Shabab Al Ahli Club

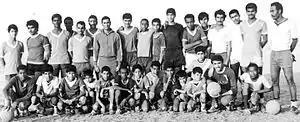
Mohammed Shehta in the middle, the first manager for Al Ahli Club in early 70s.

It took Al Ahli only four years after its establishment to win the UAE Arabian Gulf League twice consecutively in 1974-75 and 1975-76 then again in 1979-80 for the third time, which allowed them to permanently keep the league trophy. The victorious team, led by coach Mohamed Shehta and featuring players such as Hassan Nazari and Hassan Roshan. The team also won three President Cup titles during that period. Drawing hometown fans, Al Ahli has been and continues to be one of the most popular sports teams in the UAE. However, the club went into decline for few decades, the result of which saw the club relegated to the second division (1995–96) in a dramatic way, when Al Ahli played against neighbour rival Al Shabab, Al Ahli needed just one point from the match to stay in the first division. Al Ahli has lost the match and Al Shabab has won the league title. The same year, Al Ahli won the President Cup title. After a period of decline, Al Ahli went back on top under the new leadership of Sheikh Hamdan bin Mohammed bin Rashid Al Maktoum, the Deputy Ruler of Dubai, winning its fourth league title in 2006 and the following years, Al Ahli continued to be a successful club in the UAE by winning 6 President Cups. The early 2000s saw Iranian legend Ali Karimi play multiple seasons for Al Ahli, finishing as league top scorer in 2003-04 and being named Asian footballer of the year 2004.